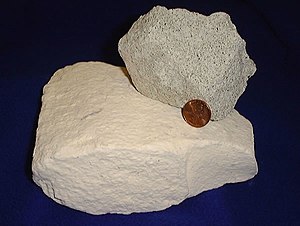
Zeolit
Zeolit.
Zeolitmineraler er vandholdige aluminiumsilikater. Det er porøse stoffer, hvor krystalstrukturen består af SiO₄ og AlO₄ opbygget i et åbent gitter af tetraedre. I de indre hulrum kan stoffet optage vand og metalioner, og det sker, uden at strukturen ændres. Et eksempel på formlen er natrolit: Na₂Al₂Si₃O₁₀-2H₂O